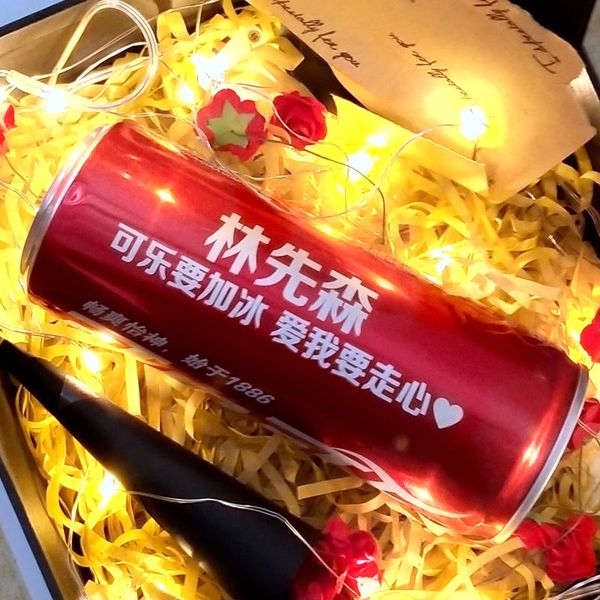
Label: metal